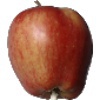
Label: Apple Red 1